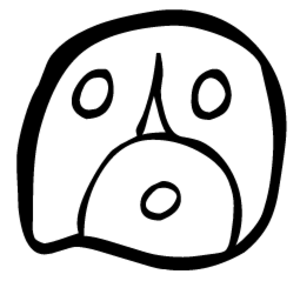
Tzolk'in
Tzolk'in er det navn, som forskere har givet til den 260-dages kalender, som stammer fra den præcolumbianske mayakultur i Mellemamerika. Tzolk'in bruges stadig af visse mayastammer i højlandet i Guatemala.